Jumana Murad

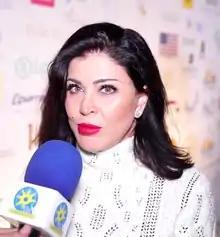

Jumana Murad (born on 1 April 1973 in As-Suwayda) is a Syrian actress and producer.